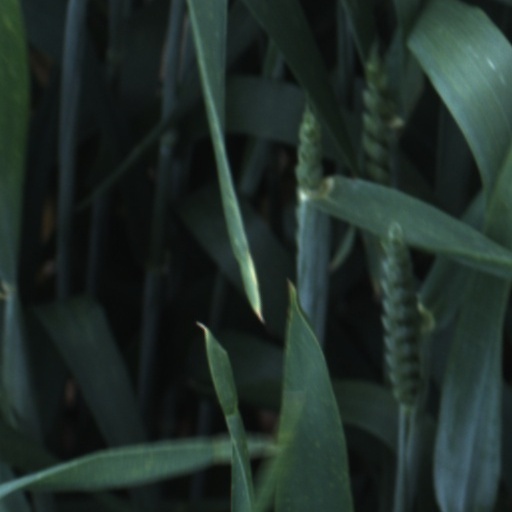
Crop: wheat